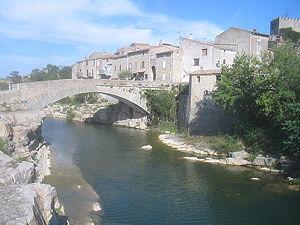
Vue de Ribaute
L'Orbieu est une rivière française qui coule dans la région Occitanie dans le département de l'Aude, affluent droit de l'Aude.
Ribaute est une commune française située dans le département de l'Aude en région Occitanie.